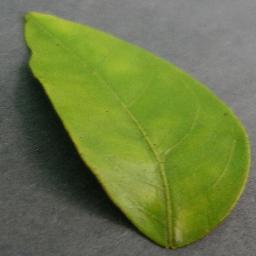
Label: Orange___Haunglongbing_(Citrus_greening)